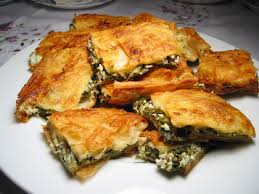
Yemek: borek